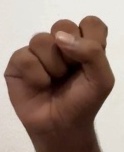
ASL sign: S